Vacuum mattress

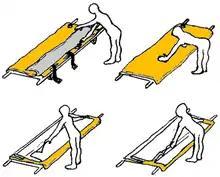
preparation of the vacuum mattress

The vacuum mattress is put on a stretcher or possibly on a long spine board. The straps are put under the mattress, along its side, so they do not reach the ground. Then, the polystyrene balls are distributed evenly through the mattress by shaking its surface. (A section with fewer balls would be less rigid, conversely if balls are concentrated at any given point this becomes more rigid.) A sheet is put on the mattress, folded so it will be possible to pull it to wrap the casualty into using an S-fold and finally a team member should double-check the pump (manual or electrical) is set to either pump air out of the bag.